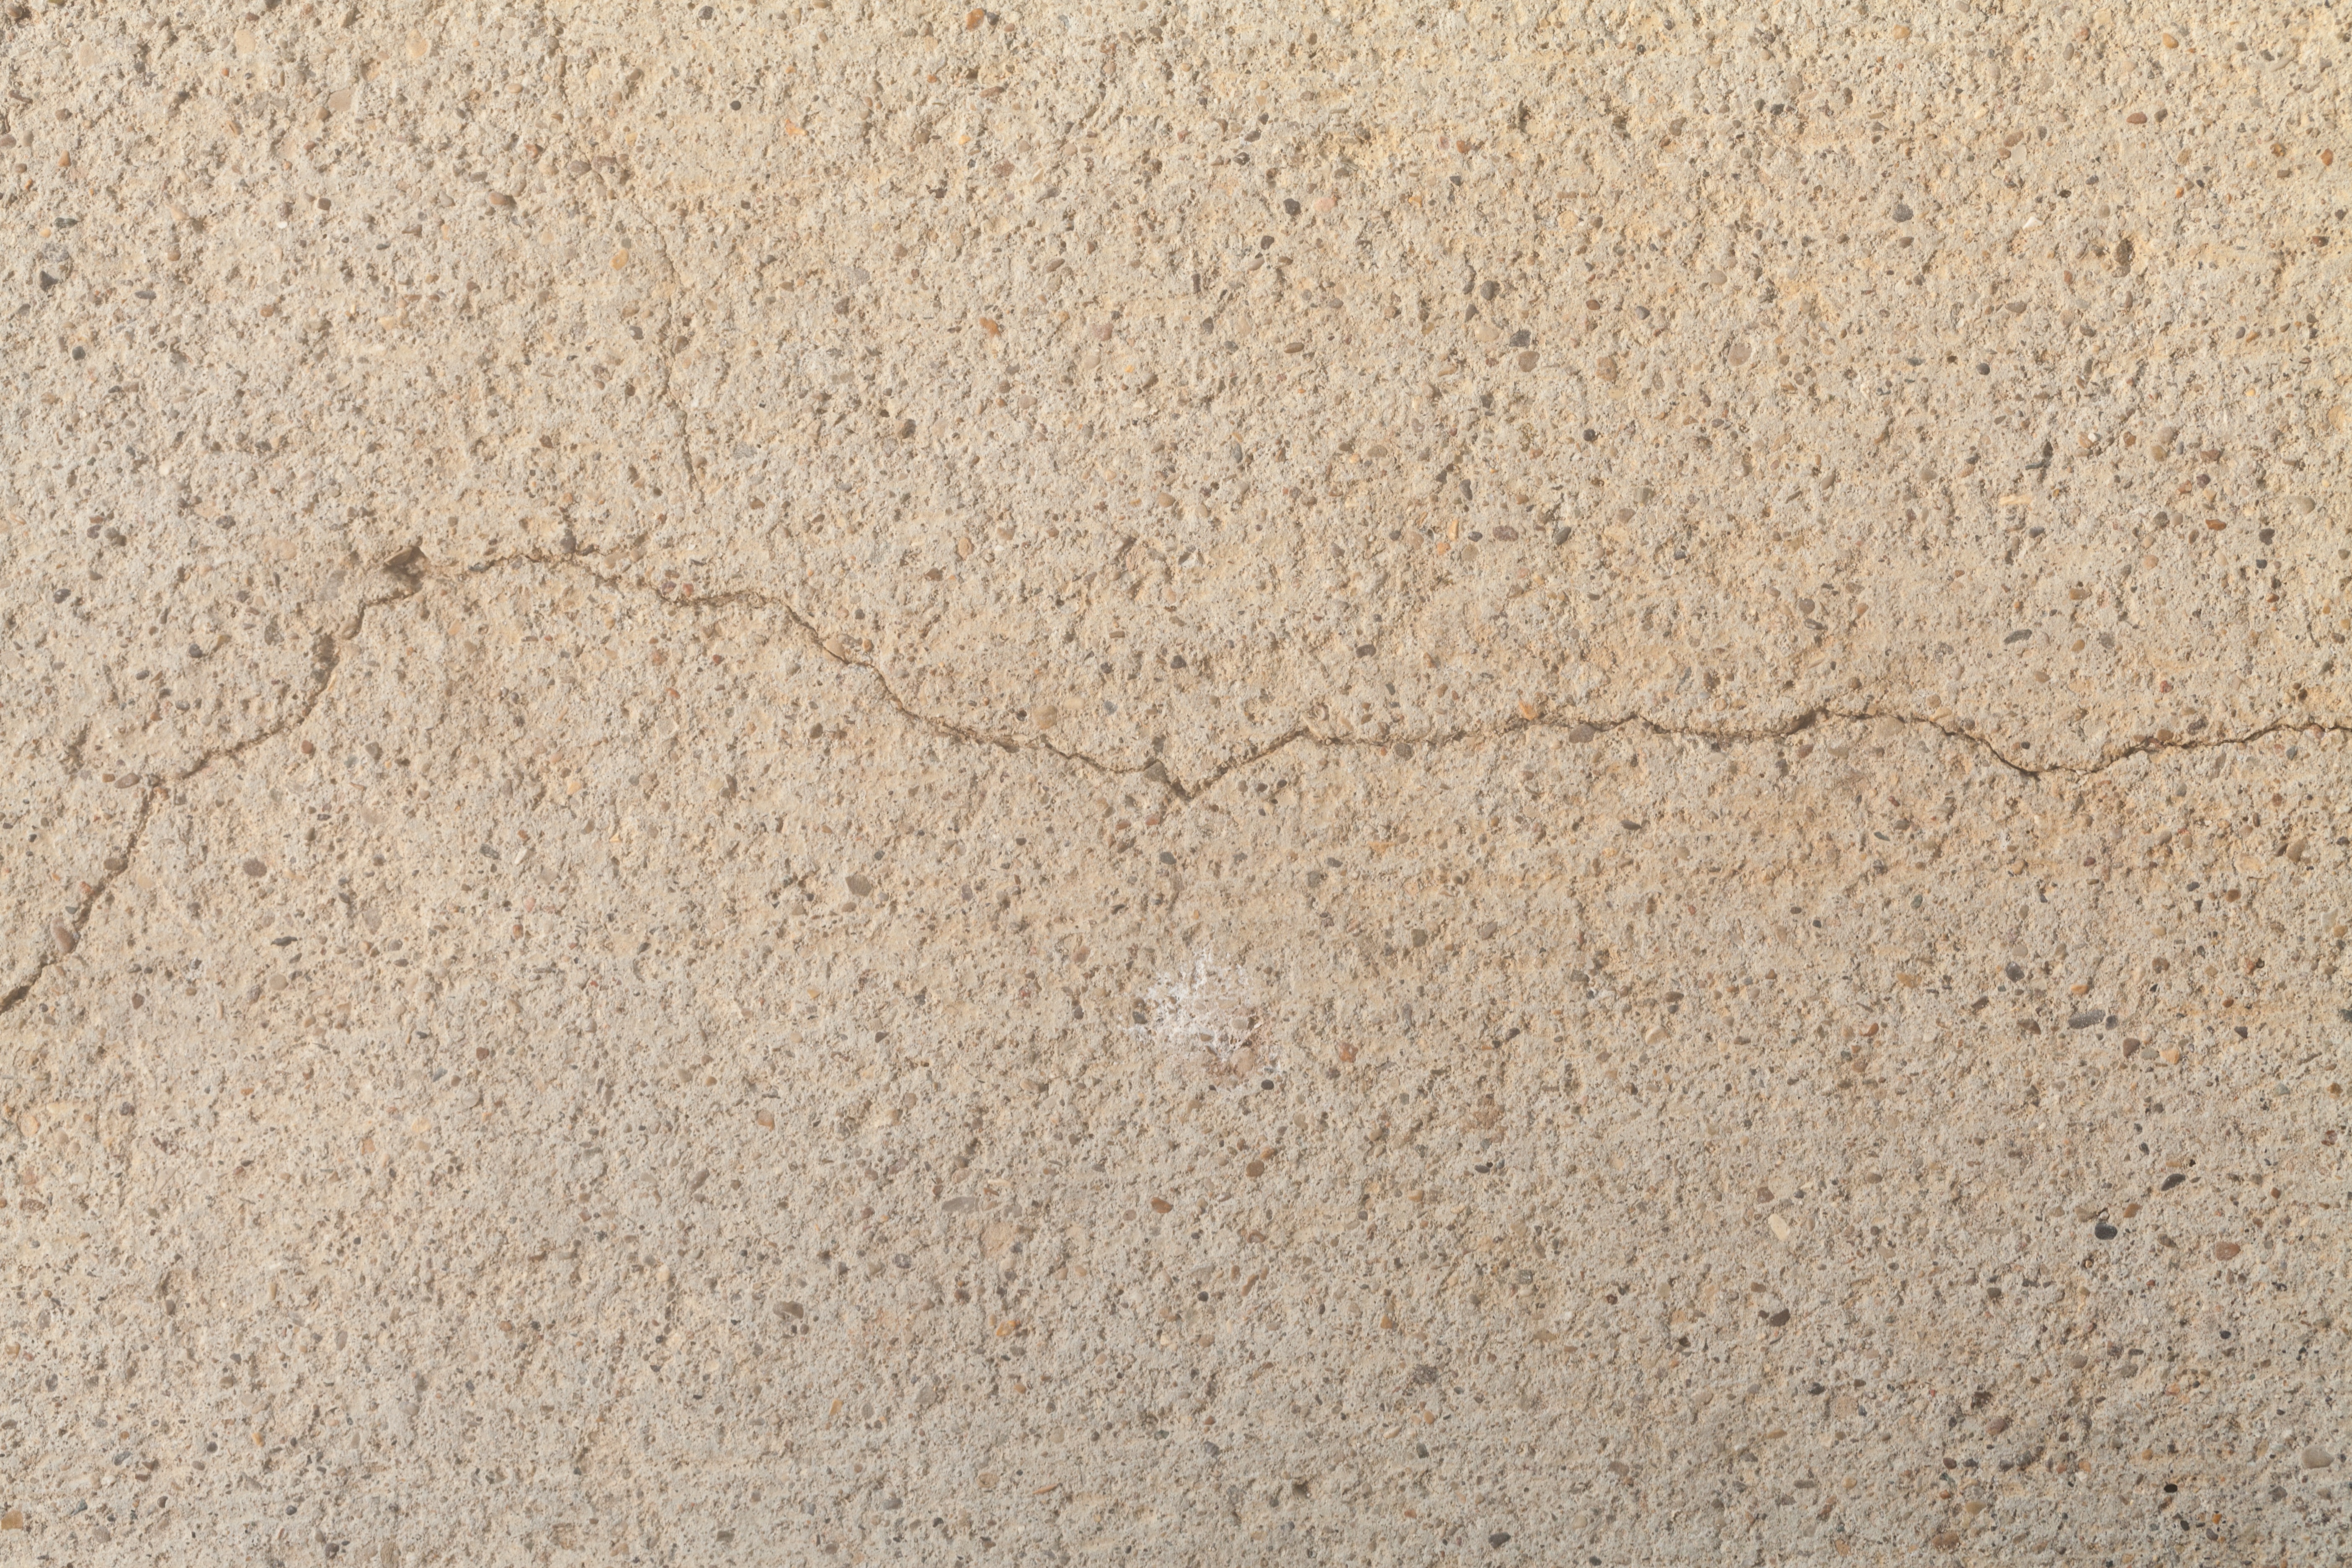
sand, texture, floor, brown, soil, tile, rough, material, concrete, surface, cracked, background, flooring, photographic background, laminate flooring